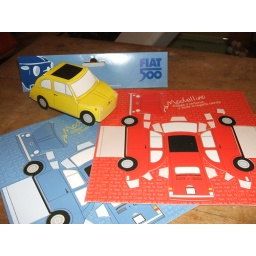
Papercraft models bought at the Design Museum in London. Finally assembled the yellow and blue cars 6 months later!